Holodomor

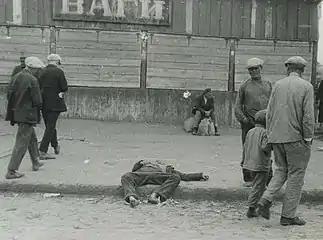
Passers-by and the corpse of a starved man on a street in Kharkiv, 1932

The Soviet Union long denied that the famine had taken place. The NKVD (and later KGB) controlled the archives for the Holodomor period and made relevant records available very slowly. The exact number of the victims remains unknown and is probably impossible to estimate even within a margin of error of a hundred thousand. However, by the end of 1933, millions of people had starved to death or otherwise died unnaturally in the Soviet republics. In 2001, based on a range of official demographic data, historian Stephen G. Wheatcroft noted that official death statistics for this period were systematically repressed and showed that many deaths were un-registered.